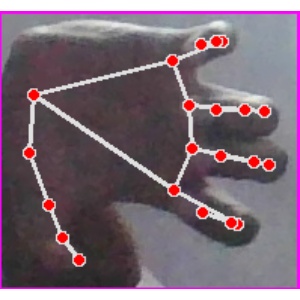
अक्षर: त